Nobody Knows My Name

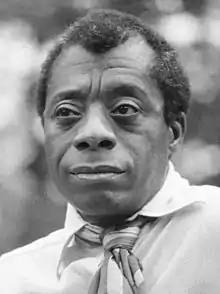
James Baldwin

The Discovery of What It Means To Be an American was an essay published in The New York Times Book Review on January 25, 1959. In it, Baldwin expands on his time in Europe and reflects on how his self-exile led to personal discoveries on his national identity. Baldwin opens the essay by discussing the reasoning behind his decision to leave the United States in favor of Europe. He states his quest to find an identity for himself outside of the segregated and white dominated society of the U.S at the time. Baldwin’s exploration of what it means to be an American is rooted in his acute awareness of racial injustice, historical oppression, and the complexities of national identity for black Americans. By writing on his experiences in Paris, Baldwin was able to rid himself of the label “negro”. Instead, adopting a more emancipated identity as an American while abroad. Baldwin points to this personal revelation having emerged from the experience of alienation shared by all Americans abroad.